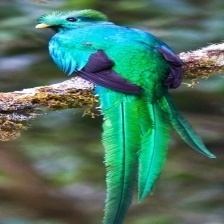
Species: QUETZAL
Scientific name: PHAROMACHRUS MOCINNO